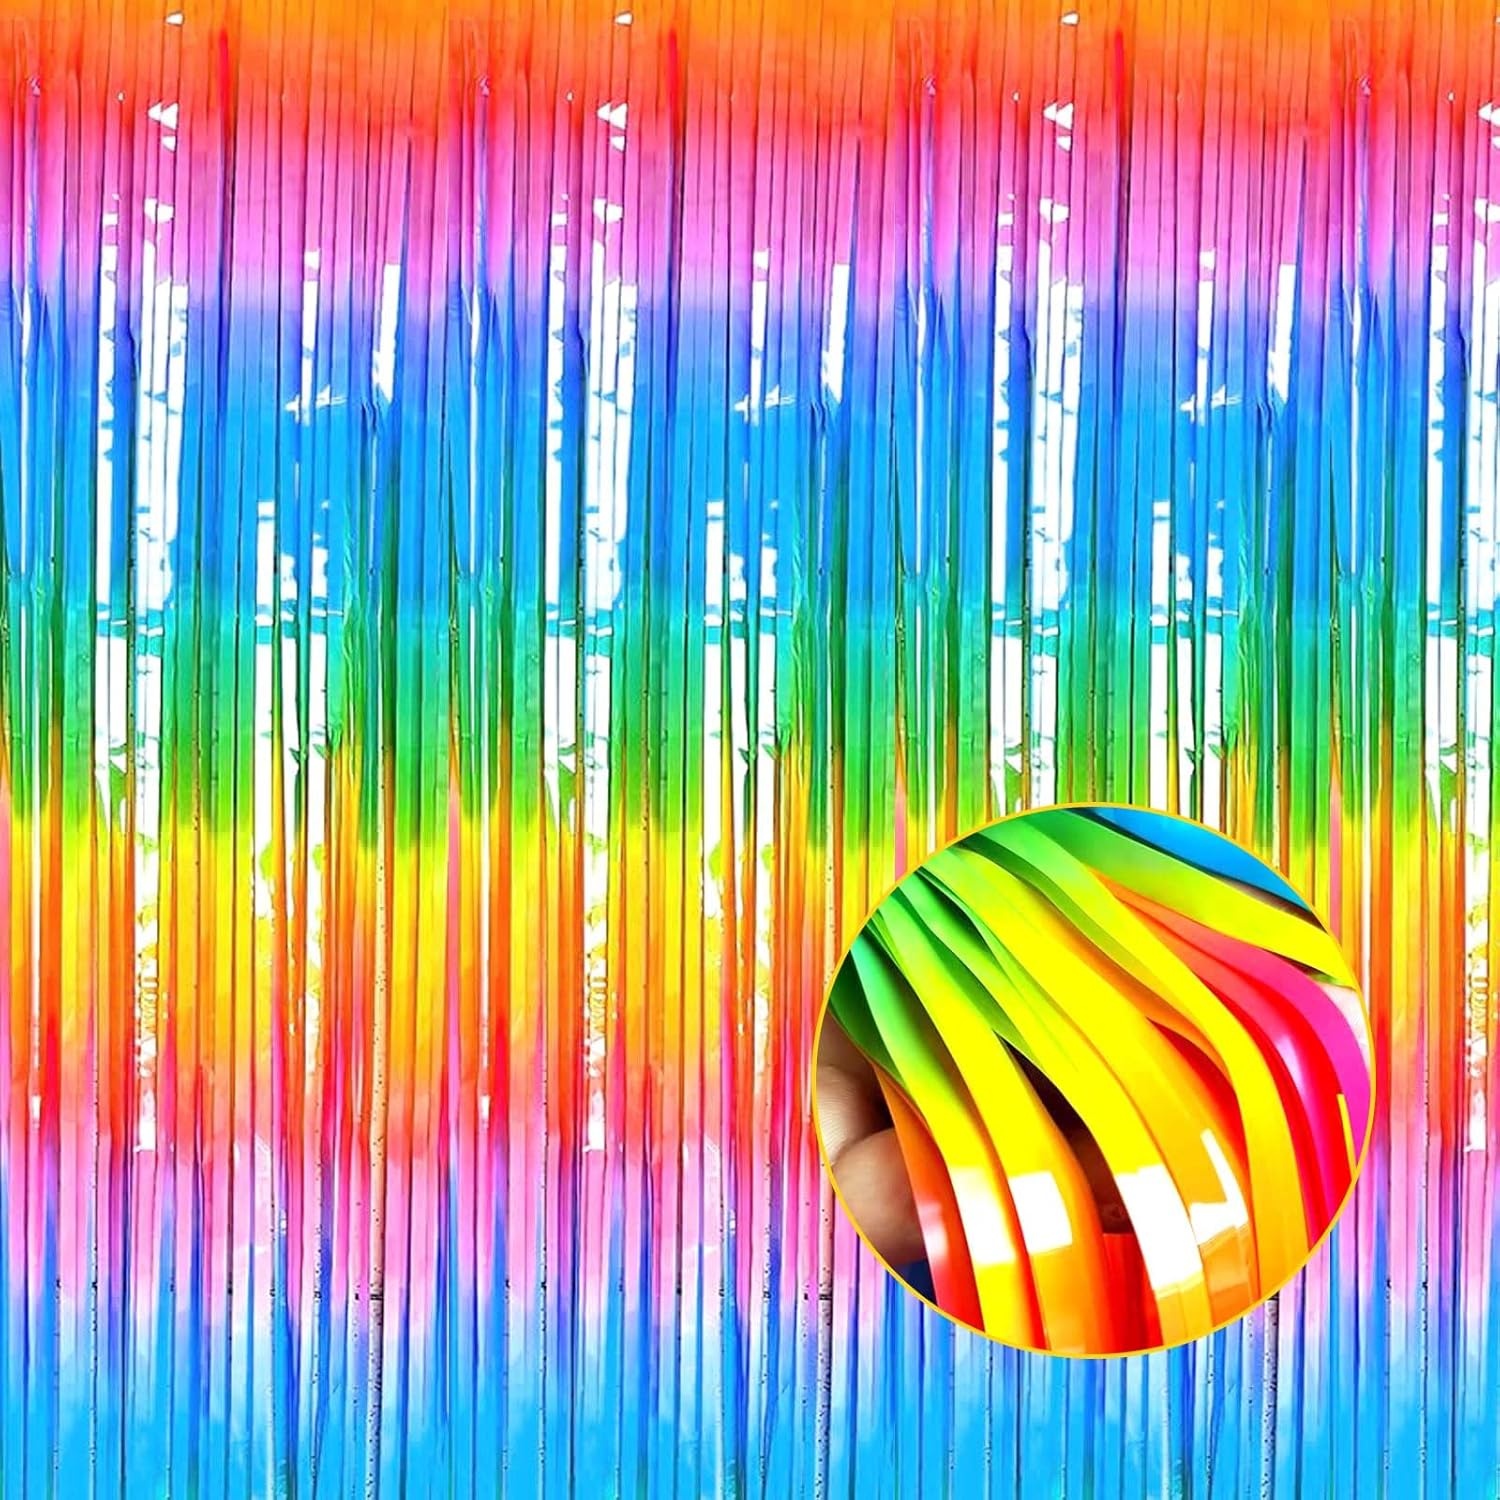
4 Pack Macaron Dark Rainbow Foil Fringe Curtain Backdrop, 3.28Ft x 8.2Ft Colorful Streamers Curtains for Party, Photo Booth Props, Birthday, 2022 Mother's Day Decoration Supplies
Overview Color : 4 Pack Dark Rainbow Size : 3.28Ft x 8.2Ft Brand : HalloweenDecorate Item Weight : 0.35 Kilograms Product Care Instructions : Hang It About this item The latest laser sparkle foil curtains: The backdrop curtain made by aluminium foil with laser spangle more shining and beautiful, High quality & not easy fade. The size of each foil fringe curtain is 3.2 feet wide and 8 feet long, Package include 4 pack foil fringe curtains, suitable for hanging on a door or coverage a wall fully. The foil curtains good for party backdrop curtain, place on a wall and serves as a background for photos of any celebrations like: birthday party, theme party, Halloween, Christmas, New Year Eve, bachelorette party, wedding, bridal shower, baby showers, graduations and more. Paste or hang them on a smooth surfaces , It doesn't take a lot of effort to paste them, Just hang them and paste them gently to make it easier to remove them,when the party is over. There is double sided tape already fixed to the back of them. Just peel plastic strip off and hang it up. It sticks Really well, so be aware of what surface you are putting it on. Give your friends and family a “red carpet” entrance as they strut their stuff through the Turquoise doorway and have their photograph taken in front of a sparkling photo booth backdrop - Curtains Put Them Together for an Over-sized Backdrop or Double Them up for Extra Shine - Easy DIY Décor!
Brand: Confetti & Cuties
Category: Arts & Entertainment > Party & Celebration > Party Supplies > Party Streamers & Curtains > Foil Curtains